Pointe-du-Chêne, New Brunswick

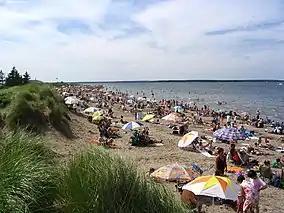
Parlee Beach, Shédiac, New Brunswick.

Pointe-du-Chêne is a community and former local service district in Westmorland County, New Brunswick. Located on Shediac Bay, an inlet of the Northumberland Strait, Pointe-du-Chêne, also called La Pointe, is the home of Parlee Beach Provincial Park. It was once the terminus of the European and North American Railway and was a key stopover for Pan-Am's Trans Atlantic air service inaugurated in 1939. Pointe-du-Chêne became a cottage resort area in the early 20th century. Summer excursion trains from Moncton brought day trippers to the seashore. The railway terminus and proximity to Parlee Beach (originally known as Gould's Beach and Belliveau's Beach, before being renamed in 1959), made it an ideal location for cottages.